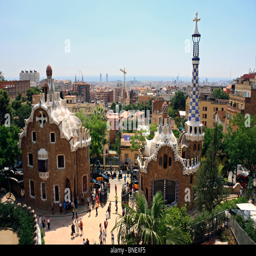
view of the city designed by architect , built .